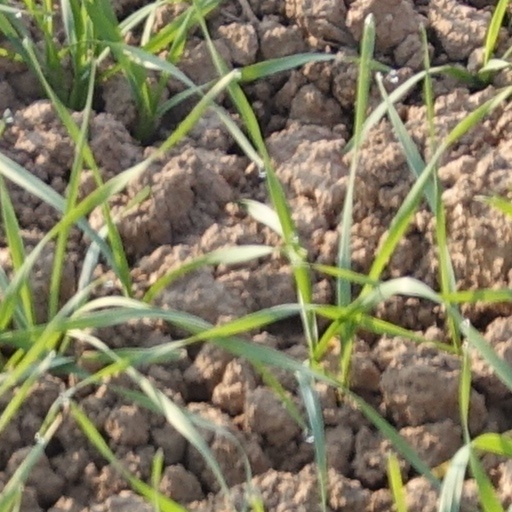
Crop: wheat